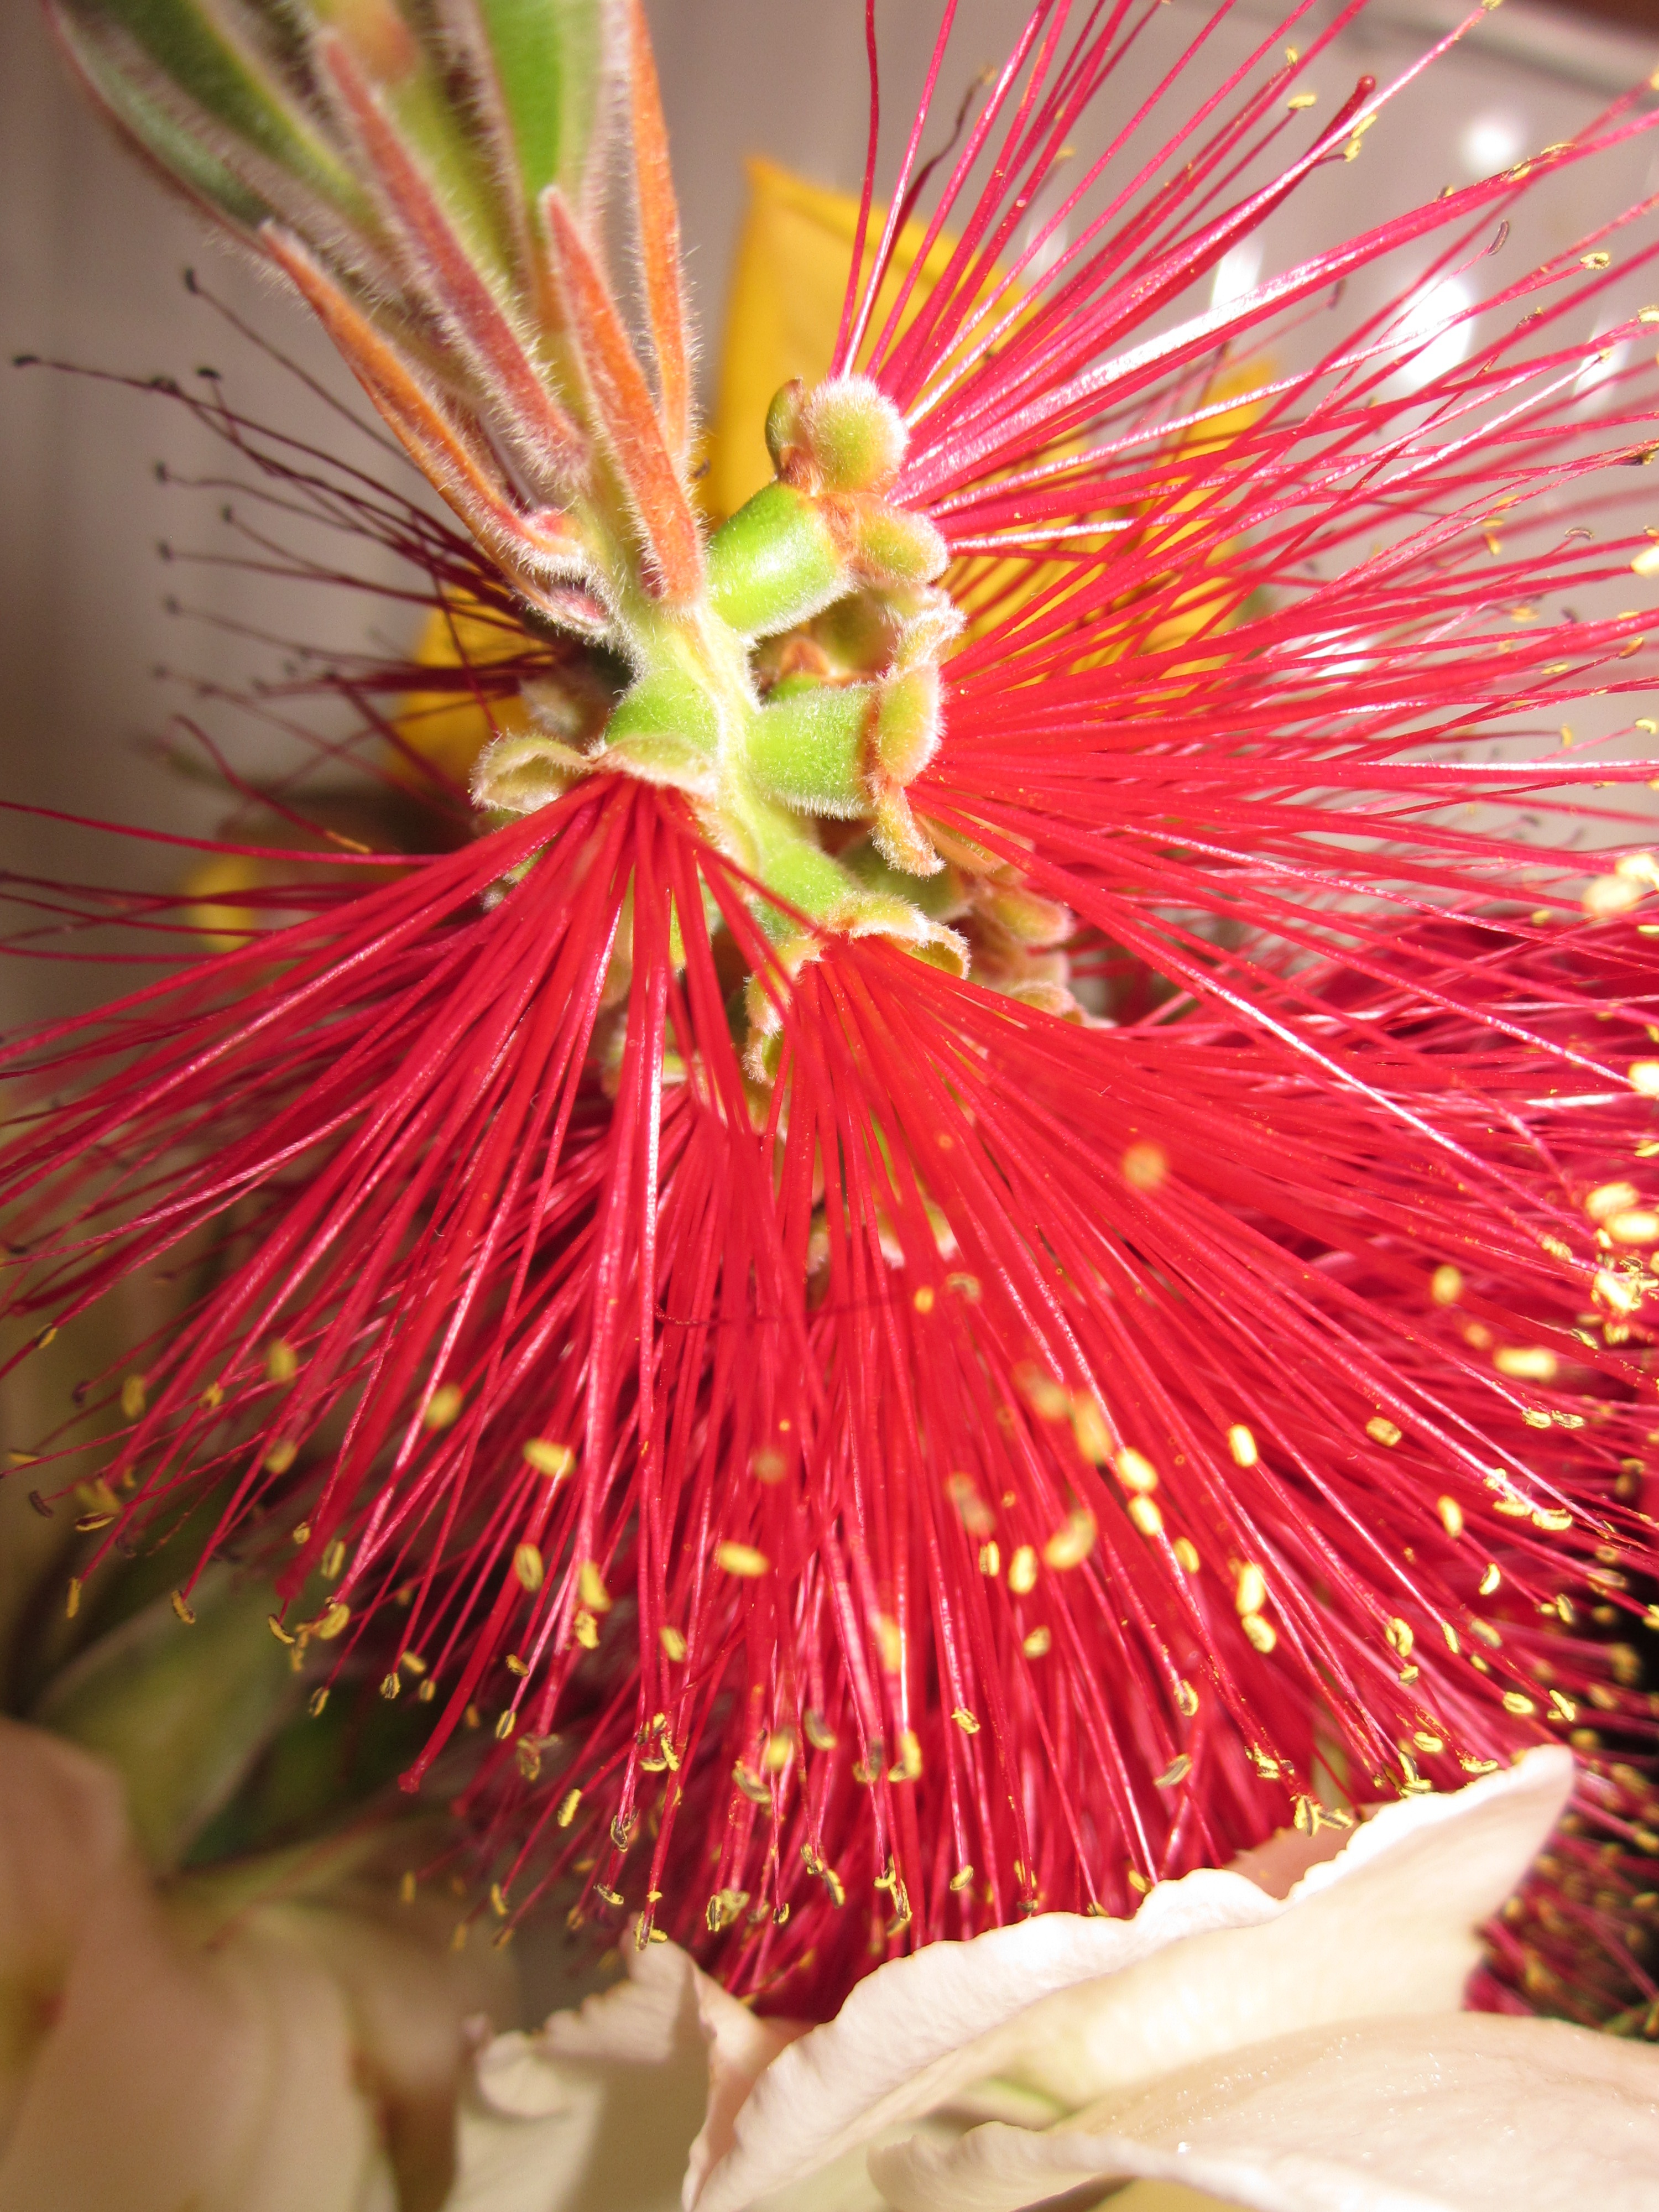
plant, flower, petal, decoration, red, flora, close up, macro photography, flowering plant, daisy family, land plant